Bahía Blanca

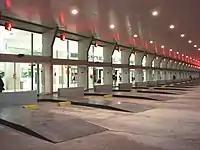
Bus terminal

Bahía Blanca is served by Comandante Espora Airport (BHI/SAZB). There are two daily short-haul flights from Bahía Blanca (BHI) to the domestic flights airport in Buenos Aires (AEP). The Navy also operates a weekly flight to and from Buenos Aires, for service people who commute between the two cities. The local airport's runways belong to the Navy Aviation (BACE, standing for Base Aeronaval Comandante Espora). There is a civilian terminal supported by the city council apart from the military one. The civilian terminal is undergoing an important renovation.